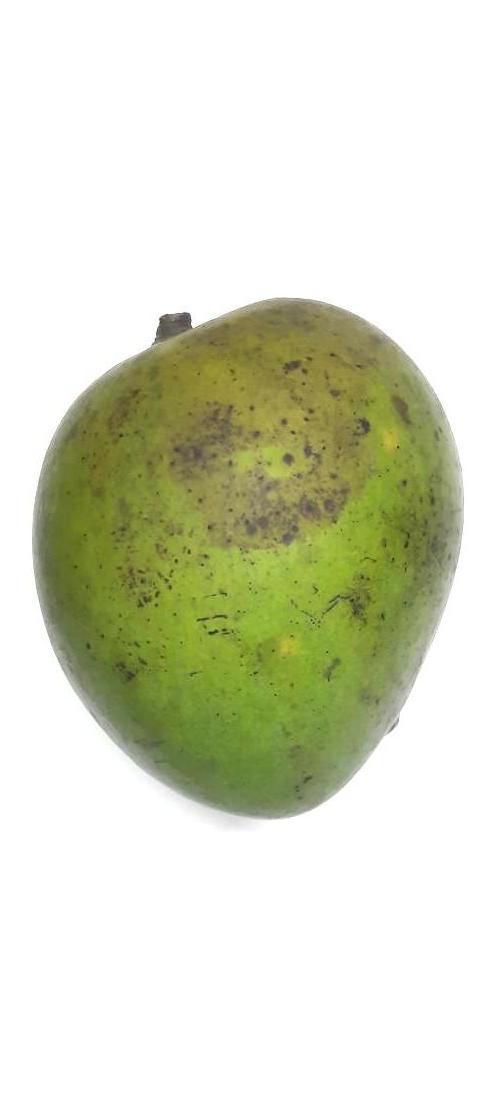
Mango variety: Harivanga